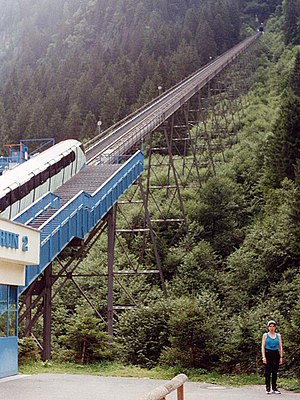
Brandkatastrofen i Kaprun
Banen fotograferet nogle uger før ulykken
Brandkatastrofen i Kaprun var en brand i en kabelbanevogn, som indtraf den 11. november 2000 i landsbyen Kaprun i Østrig, hvor 155 mennesker mistede livet, og kun 12 mennesker kom ud af vognen i live. Branden startede angiveligt efter, at hydraulisk olie var lækket og kom i kontakt med en overophedet varmer, så olien blev antændt.